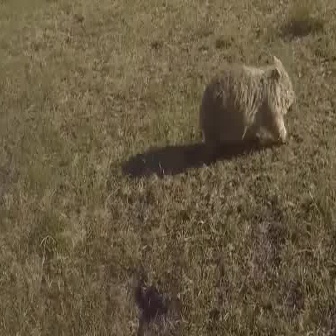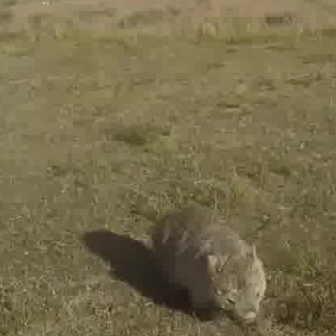
  Please identify the target specified by the bounding box [197,51,295,149] in the first image and locate it in the second image. Return the coordinates in [x_min,y_min,x_max,y_max] format.
Answer: [149,204,270,325]